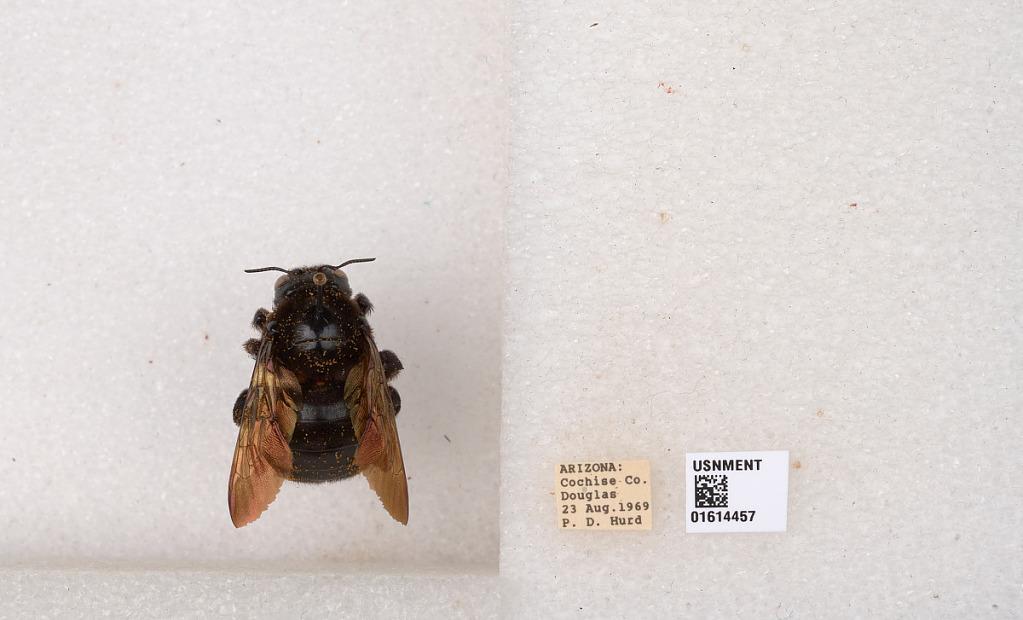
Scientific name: Xylocopa (Neoxylocopa) varipuncta Patton
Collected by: P. Hurd
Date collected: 1969-8-23
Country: United States
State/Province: Arizona
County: Cochise
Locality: Douglas
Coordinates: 31.3445, -109.545